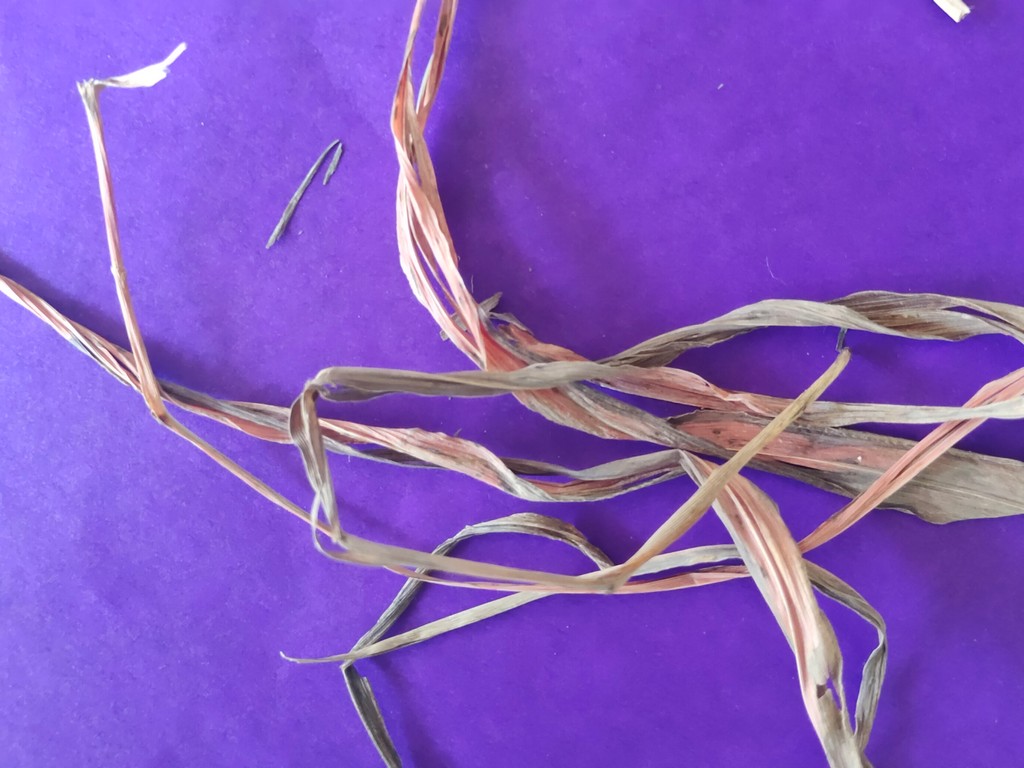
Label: Dried